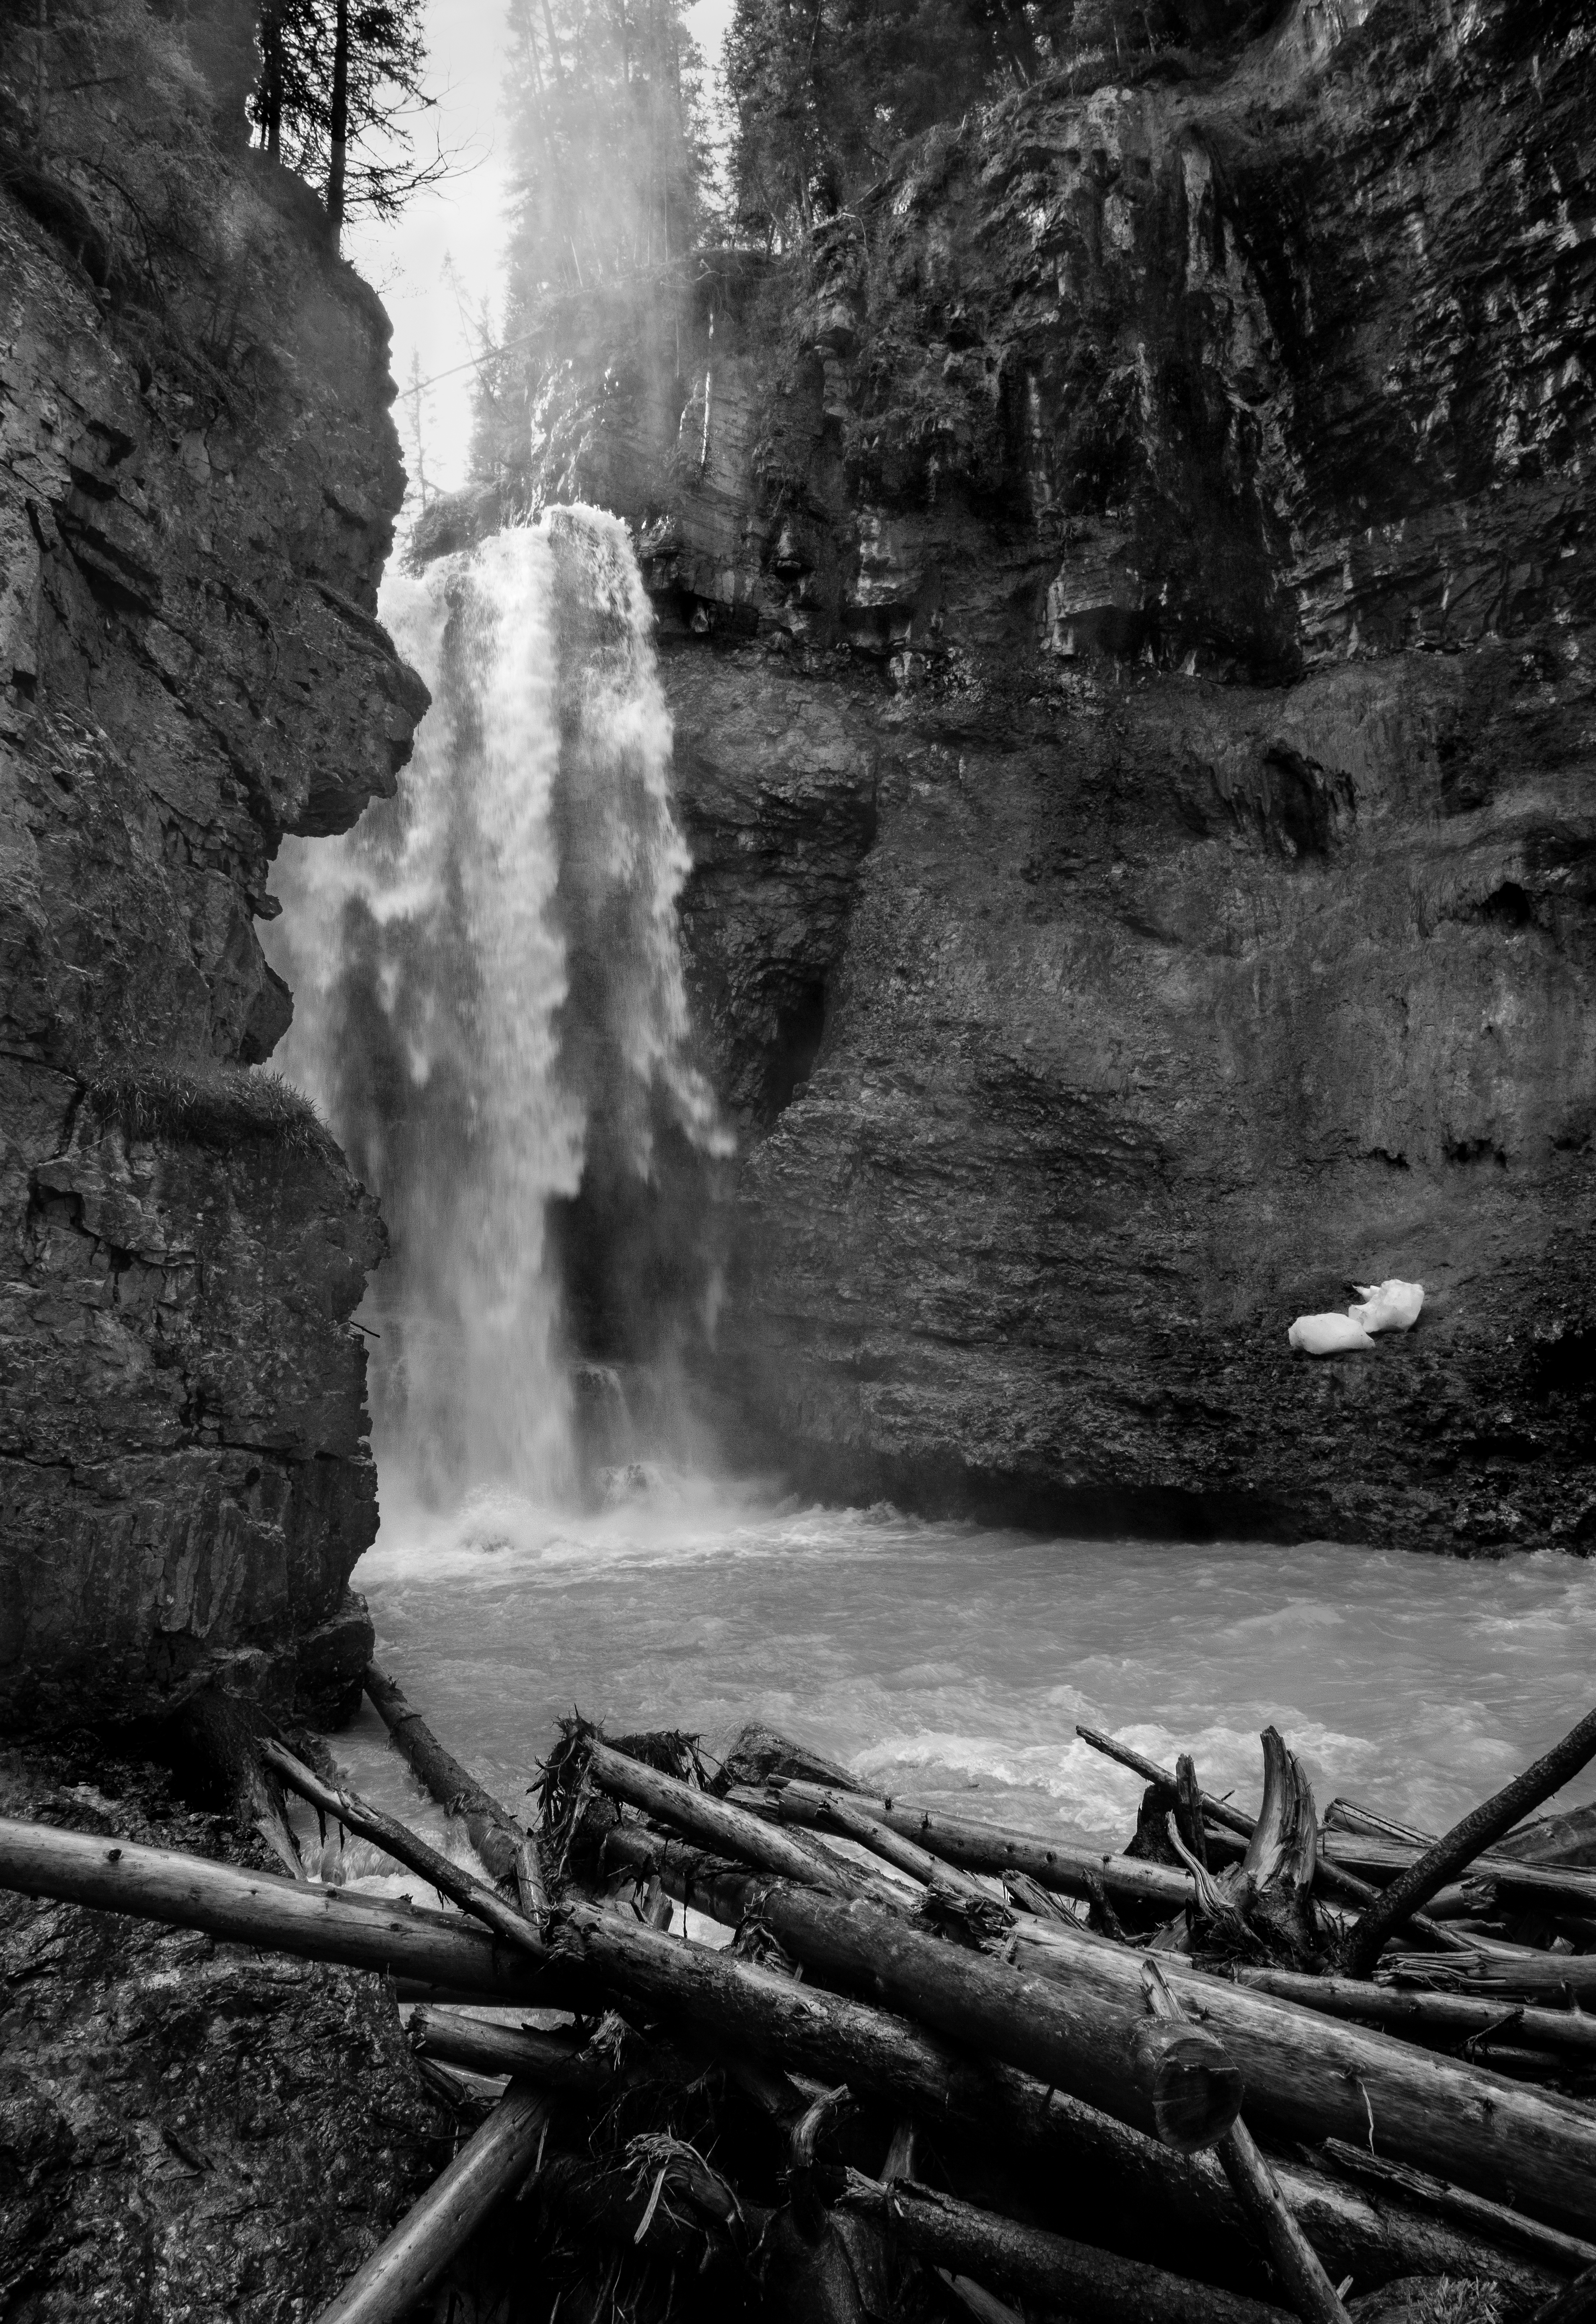
tree, water, nature, forest, rock, waterfall, black and white, white, stream, park, darkness, canyon, black, monochrome, blackandwhite, national, logs, canada, habitat, alberta, banff, banffnationalpark, water feature, johnston, johnstoncanyon, monochrome photography